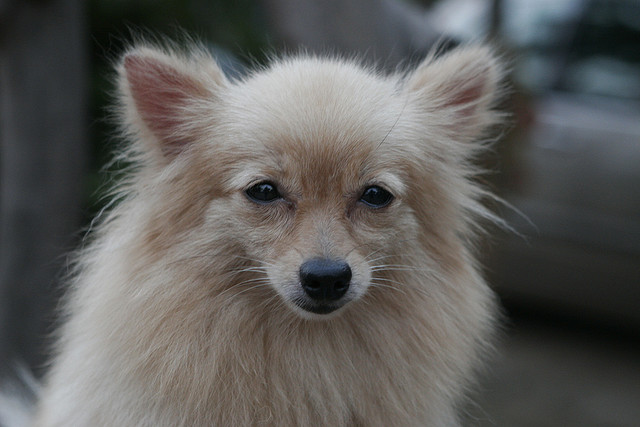
user: Given an image and a question. Answer the question in a short answer. Question: What commercial did a dog like this appear in? Short Answer:
assistant: taco bell